Jockey

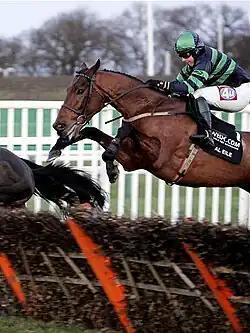
A jockey riding in a hurdle race

A jockey is someone who rides horses in horse racing or steeplechase racing, primarily as a profession. The word also applies to camel riders in camel racing. The word "jockey" originated from England and was used to describe the individual who rode horses in racing. They must be light, typically around a weight of 100–120 lb. (45–55 kg), and physically fit. They are typically self-employed, and are paid a small fee from the horse trainer, whose colors they wear while competing in a race. They also receive a percentage of the horse's winnings. The job has a very high risk of debilitating or life-threatening injuries, not only from racing accidents but also, because of strict weight restrictions, from eating disorders.